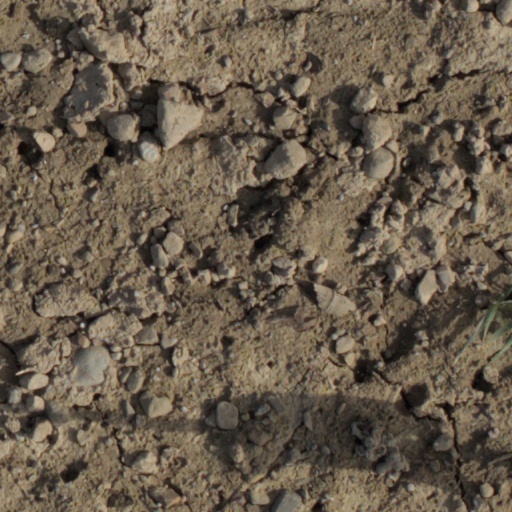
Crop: wheat